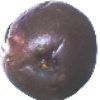
Label: passion_fruit